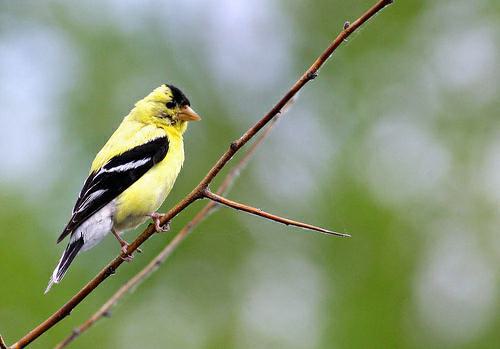
A photo of a american goldfinch